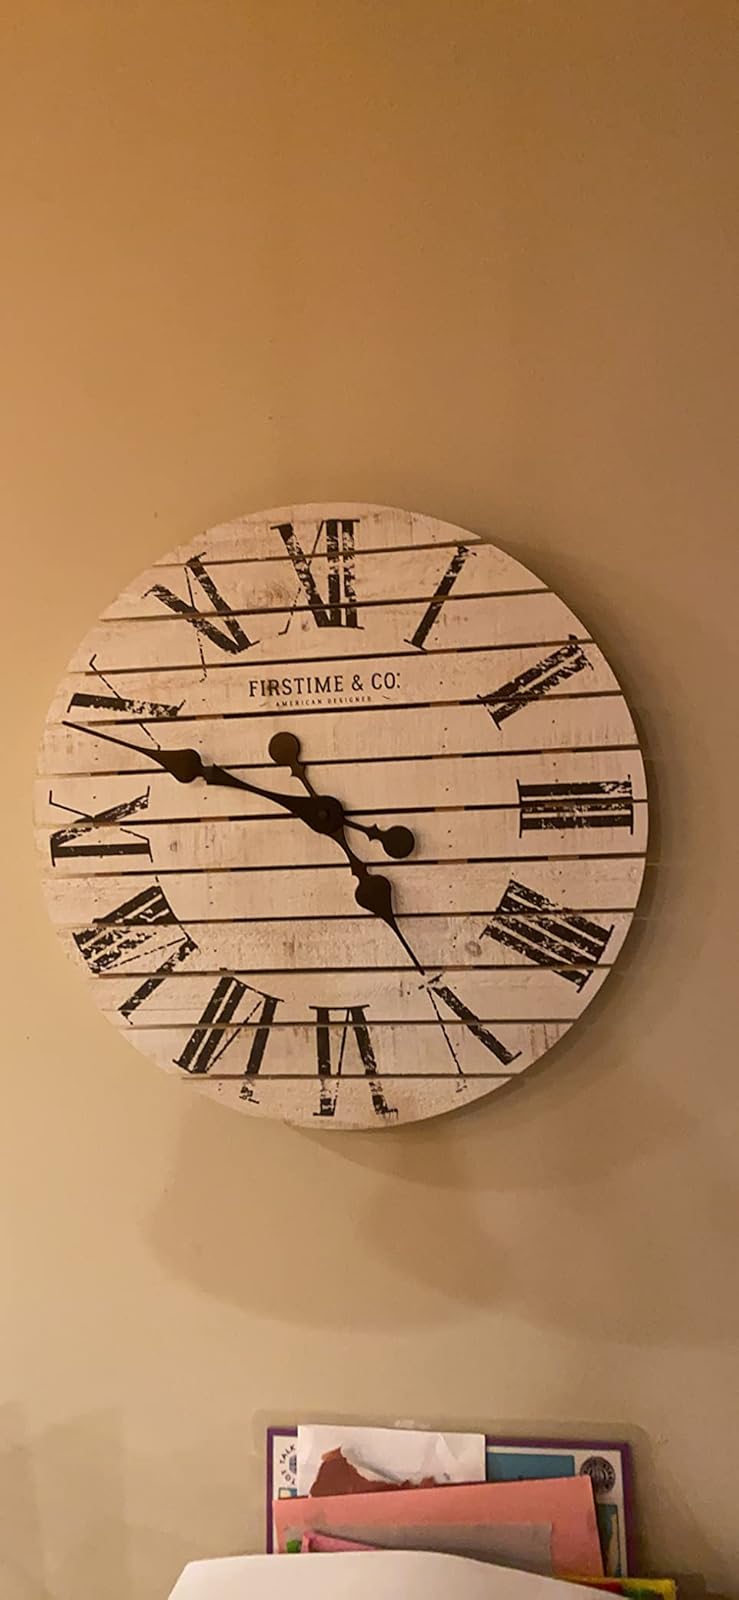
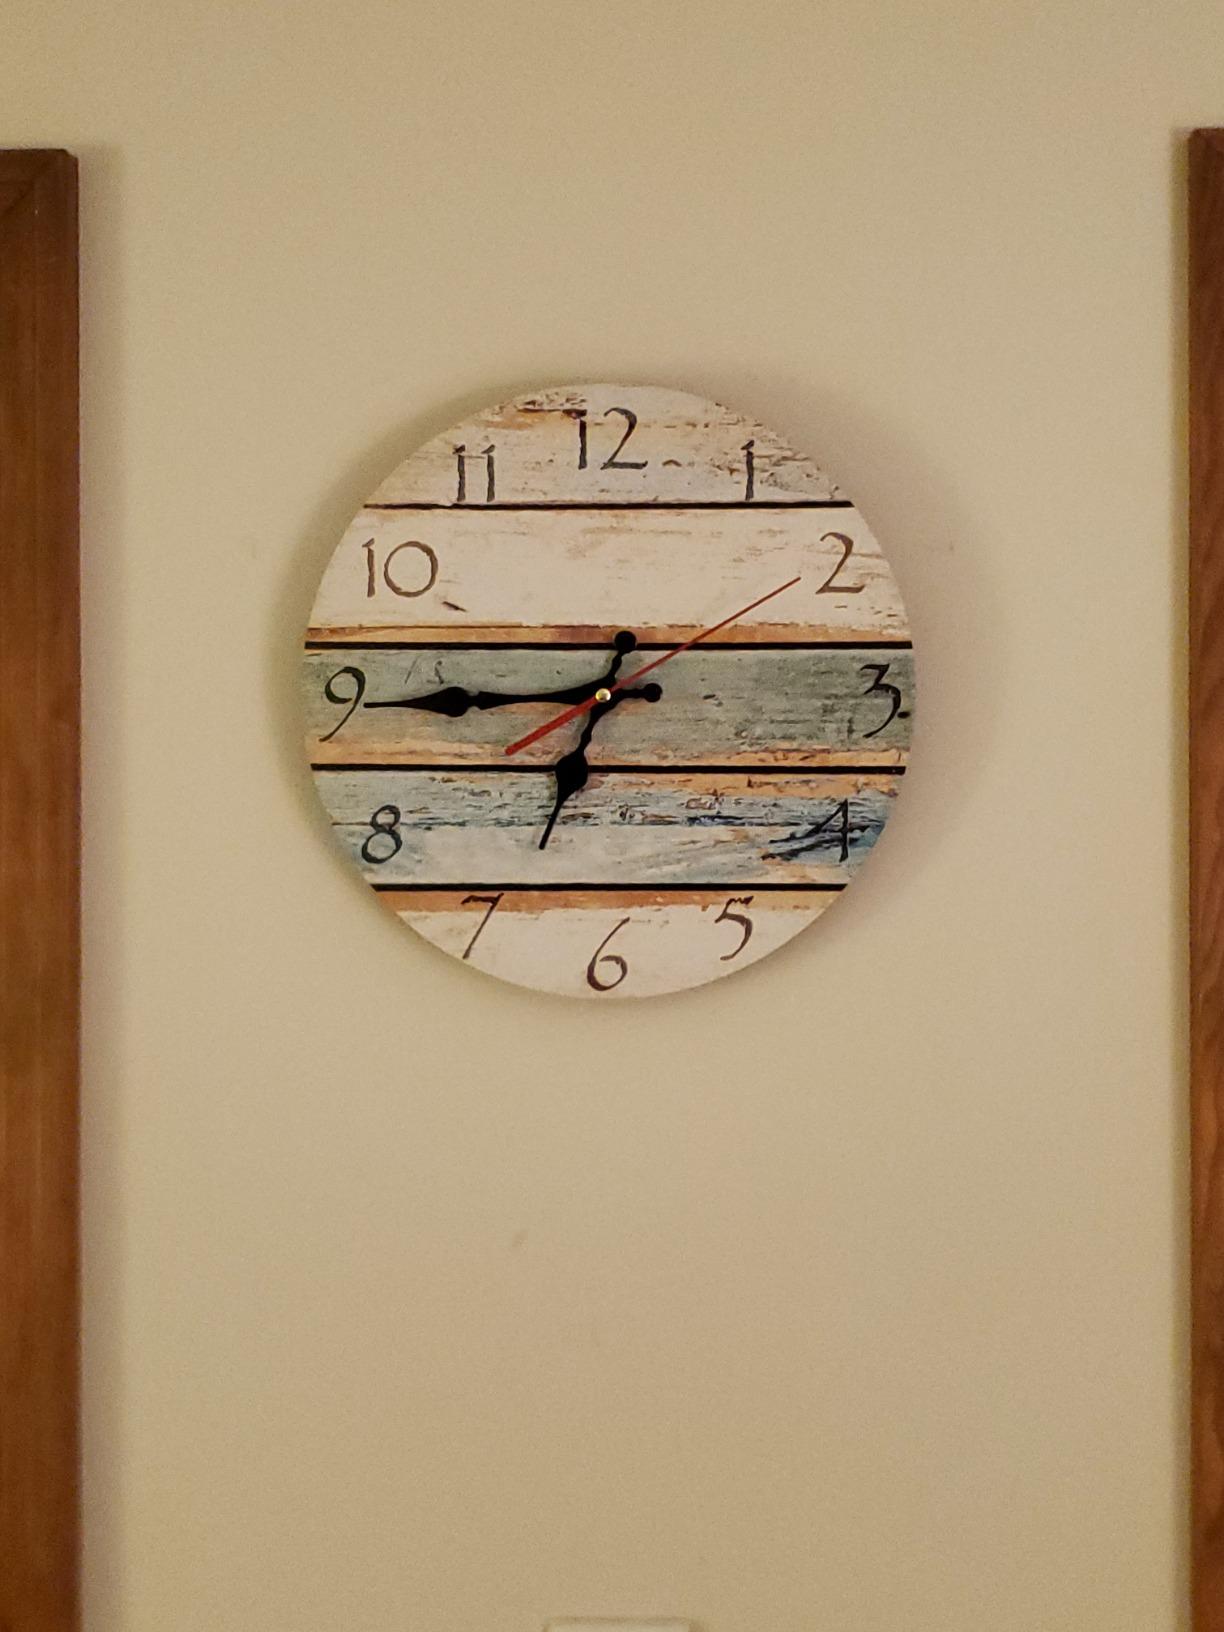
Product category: clock
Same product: no